Harris's hawk

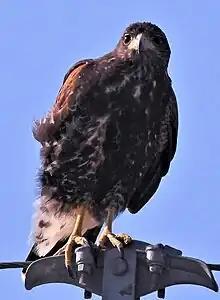
Adult of "P. u. unicinctus" in Argentina.

This medium-large hawk is roughly intermediate in size between a peregrine falcon ("Falco peregrinus") and a red-tailed hawk ("Buteo jamaicensis"). Harris's hawks range in length from and generally have a wingspan of about . These hawks have a brownish plumage, reddish shoulders, and tail feathers with a white base and white tip.